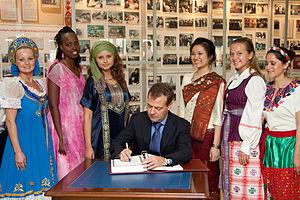
L'Université russe de l'Amitié des Peuples est un établissement d'enseignement supérieur d'État de Russie, elle a le statut d'université fédérale. L'URAP a été établie par l'arrêté du gouvernement de l'URSS du 5 février 1960. De 1961 à 1992 le nom officiel de l'université était Université Patrice-Lumumba, en l'honneur de Patrice Lumumba héros de la décolonisation du Congo belge.